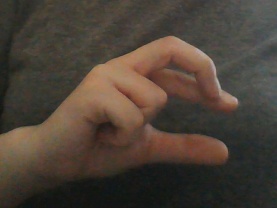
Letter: thal